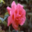
Label: rose